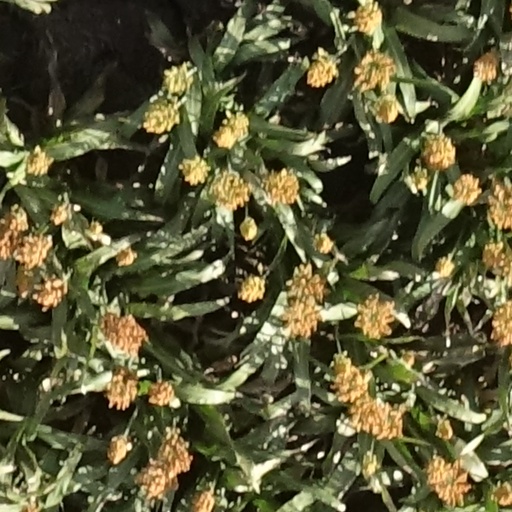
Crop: sorghum